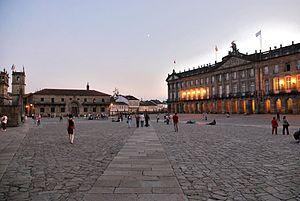
grande place devant la cathédrale
Saint-Jacques-de-Compostelle est une commune située dans la province de La Corogne, en communauté autonome de Galice, à mi-chemin entre La Corogne, la ville la plus importante de Galice et Pontevedra, la ville où le piéton est roi. C'est la capitale de la comarque du même nom et de la communauté autonome. À ce dernier titre, elle héberge le domaine du gouvernement et du Parlement de la communauté. Elle comptait 95 671 habitants en 2012.